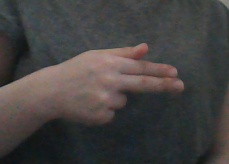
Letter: ghain